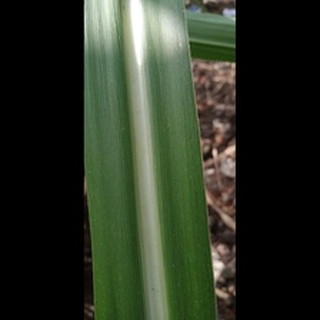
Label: healthy_sugarcane